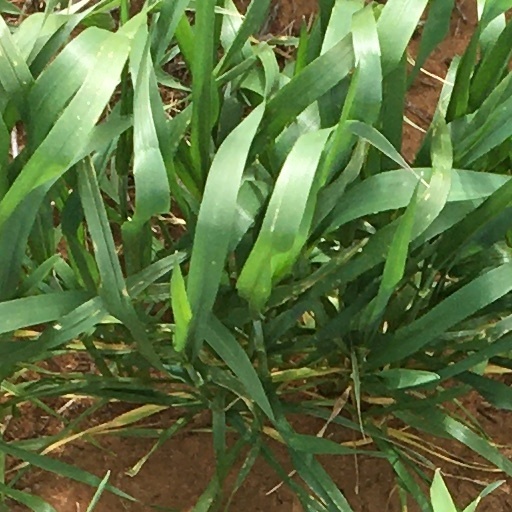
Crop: wheat